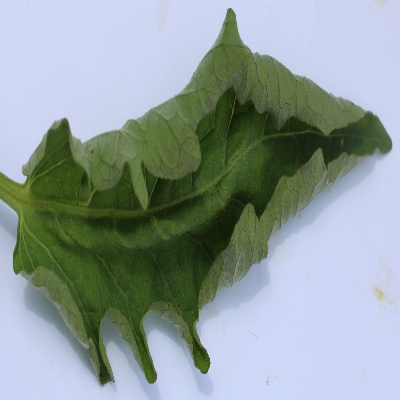
Crop: Tomato
Condition: leaf curl